The Mole (film)

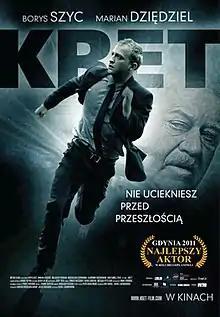
Film poster

The Mole is a 2011 Polish drama film directed by Rafael Lewandowski. The film premiered at the 2011 Gdynia Film Festival.